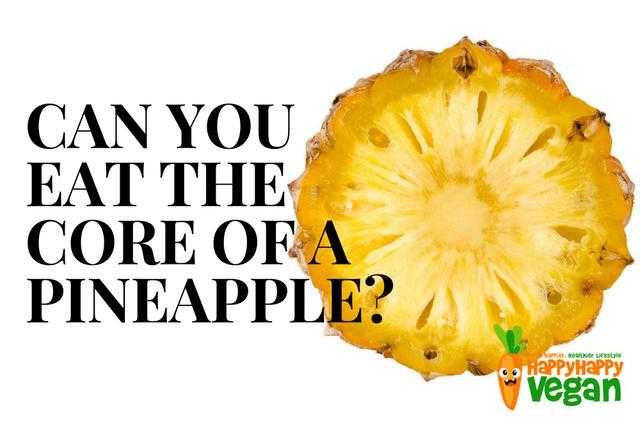
Label: Pineapple